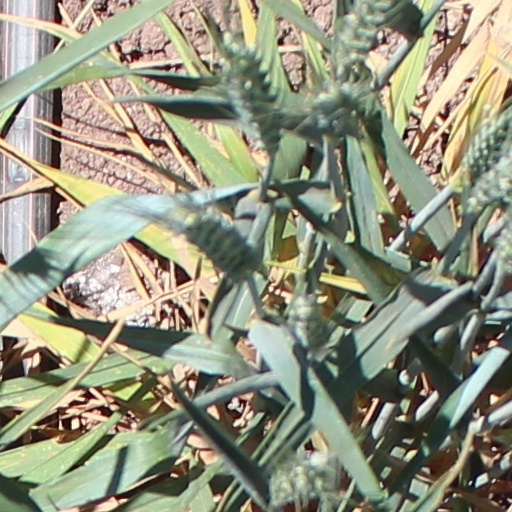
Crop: wheat